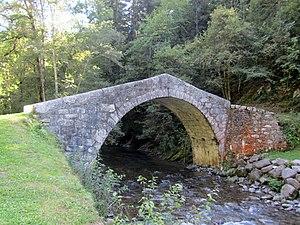
Pont historique dit Pont Romain, sur le Fier près de la village de Les Clefs
Le pont Romain est un pont du XVᵉ siècle situé aux Clefs, en France. Il permet de franchir le Fier.
La chaîne des Aravis est une chaîne de montagnes située dans les Préalpes à cheval entre la Haute-Savoie et la Savoie. Son plus haut sommet est la pointe Percée que se partagent les communes du Grand-Bornand, de Sallanches et du Reposoir.
Les Clefs est une commune française, située dans le département de la Haute-Savoie en région Auvergne-Rhône-Alpes, dans le massif des Aravis.
Cet article recense les monuments historiques de la Haute-Savoie, en France.